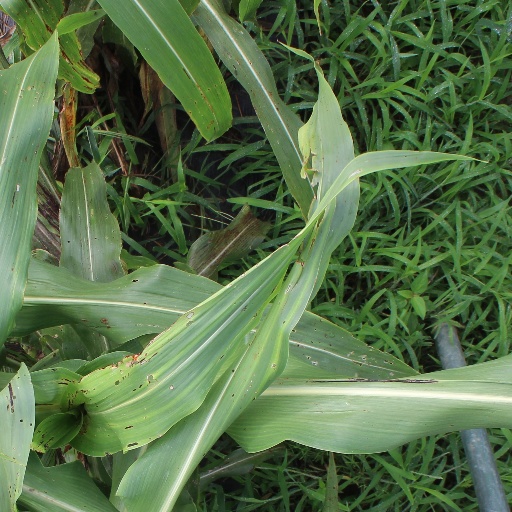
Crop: sorghum